Siege of Cahir Castle

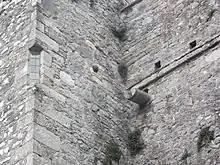
A cannonball still lodged in the wall of the main tower

Essex made much of his capture of Cahir Castle, but the queen demeaned his achievement by describing Galdie's defenders as a rabble of rogues. Soon after, Essex's campaign ground to a halt with a controversial cessation of arms with O'Neill, and the English commander fled the country to patch up his relations with Elizabeth. In the following year, 1600, the castle was retaken without a shot by 60 rebels under James Butler, and was in turn surrendered to Sir George Carew under threat.